Skin cancer in horses

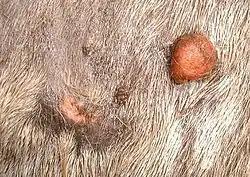
Occult (hairless area at left) and nodular (large round bump at right) forms of equine sarcoids

Sarcoids account for 39.9% of all equine cancers and are the most common cancer diagnosed in horses. There is no breed predilection for developing sarcoids and they can occur at any age, with horses three to six years old being the most common age group and males being slightly more prone to developing the disease. Sarcoids are also more prevalent in certain familial lines, suggesting that there may be a heritable component. Several studies have found an association between the presence of Bovine papillomavirus-1 and 2 and associated viral growth proteins in skin cells with sarcoid formation, but the exact mechanism that controls or induces epidermal proliferation remains unknown. However, high viral loads within cells are strongly correlated with more severe clinical signs and aggressive lesions.